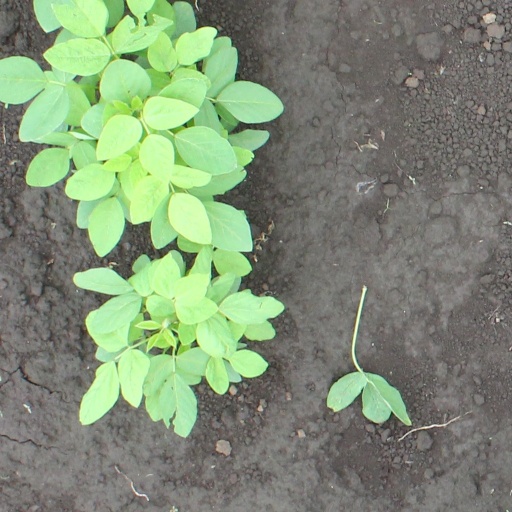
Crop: soybean